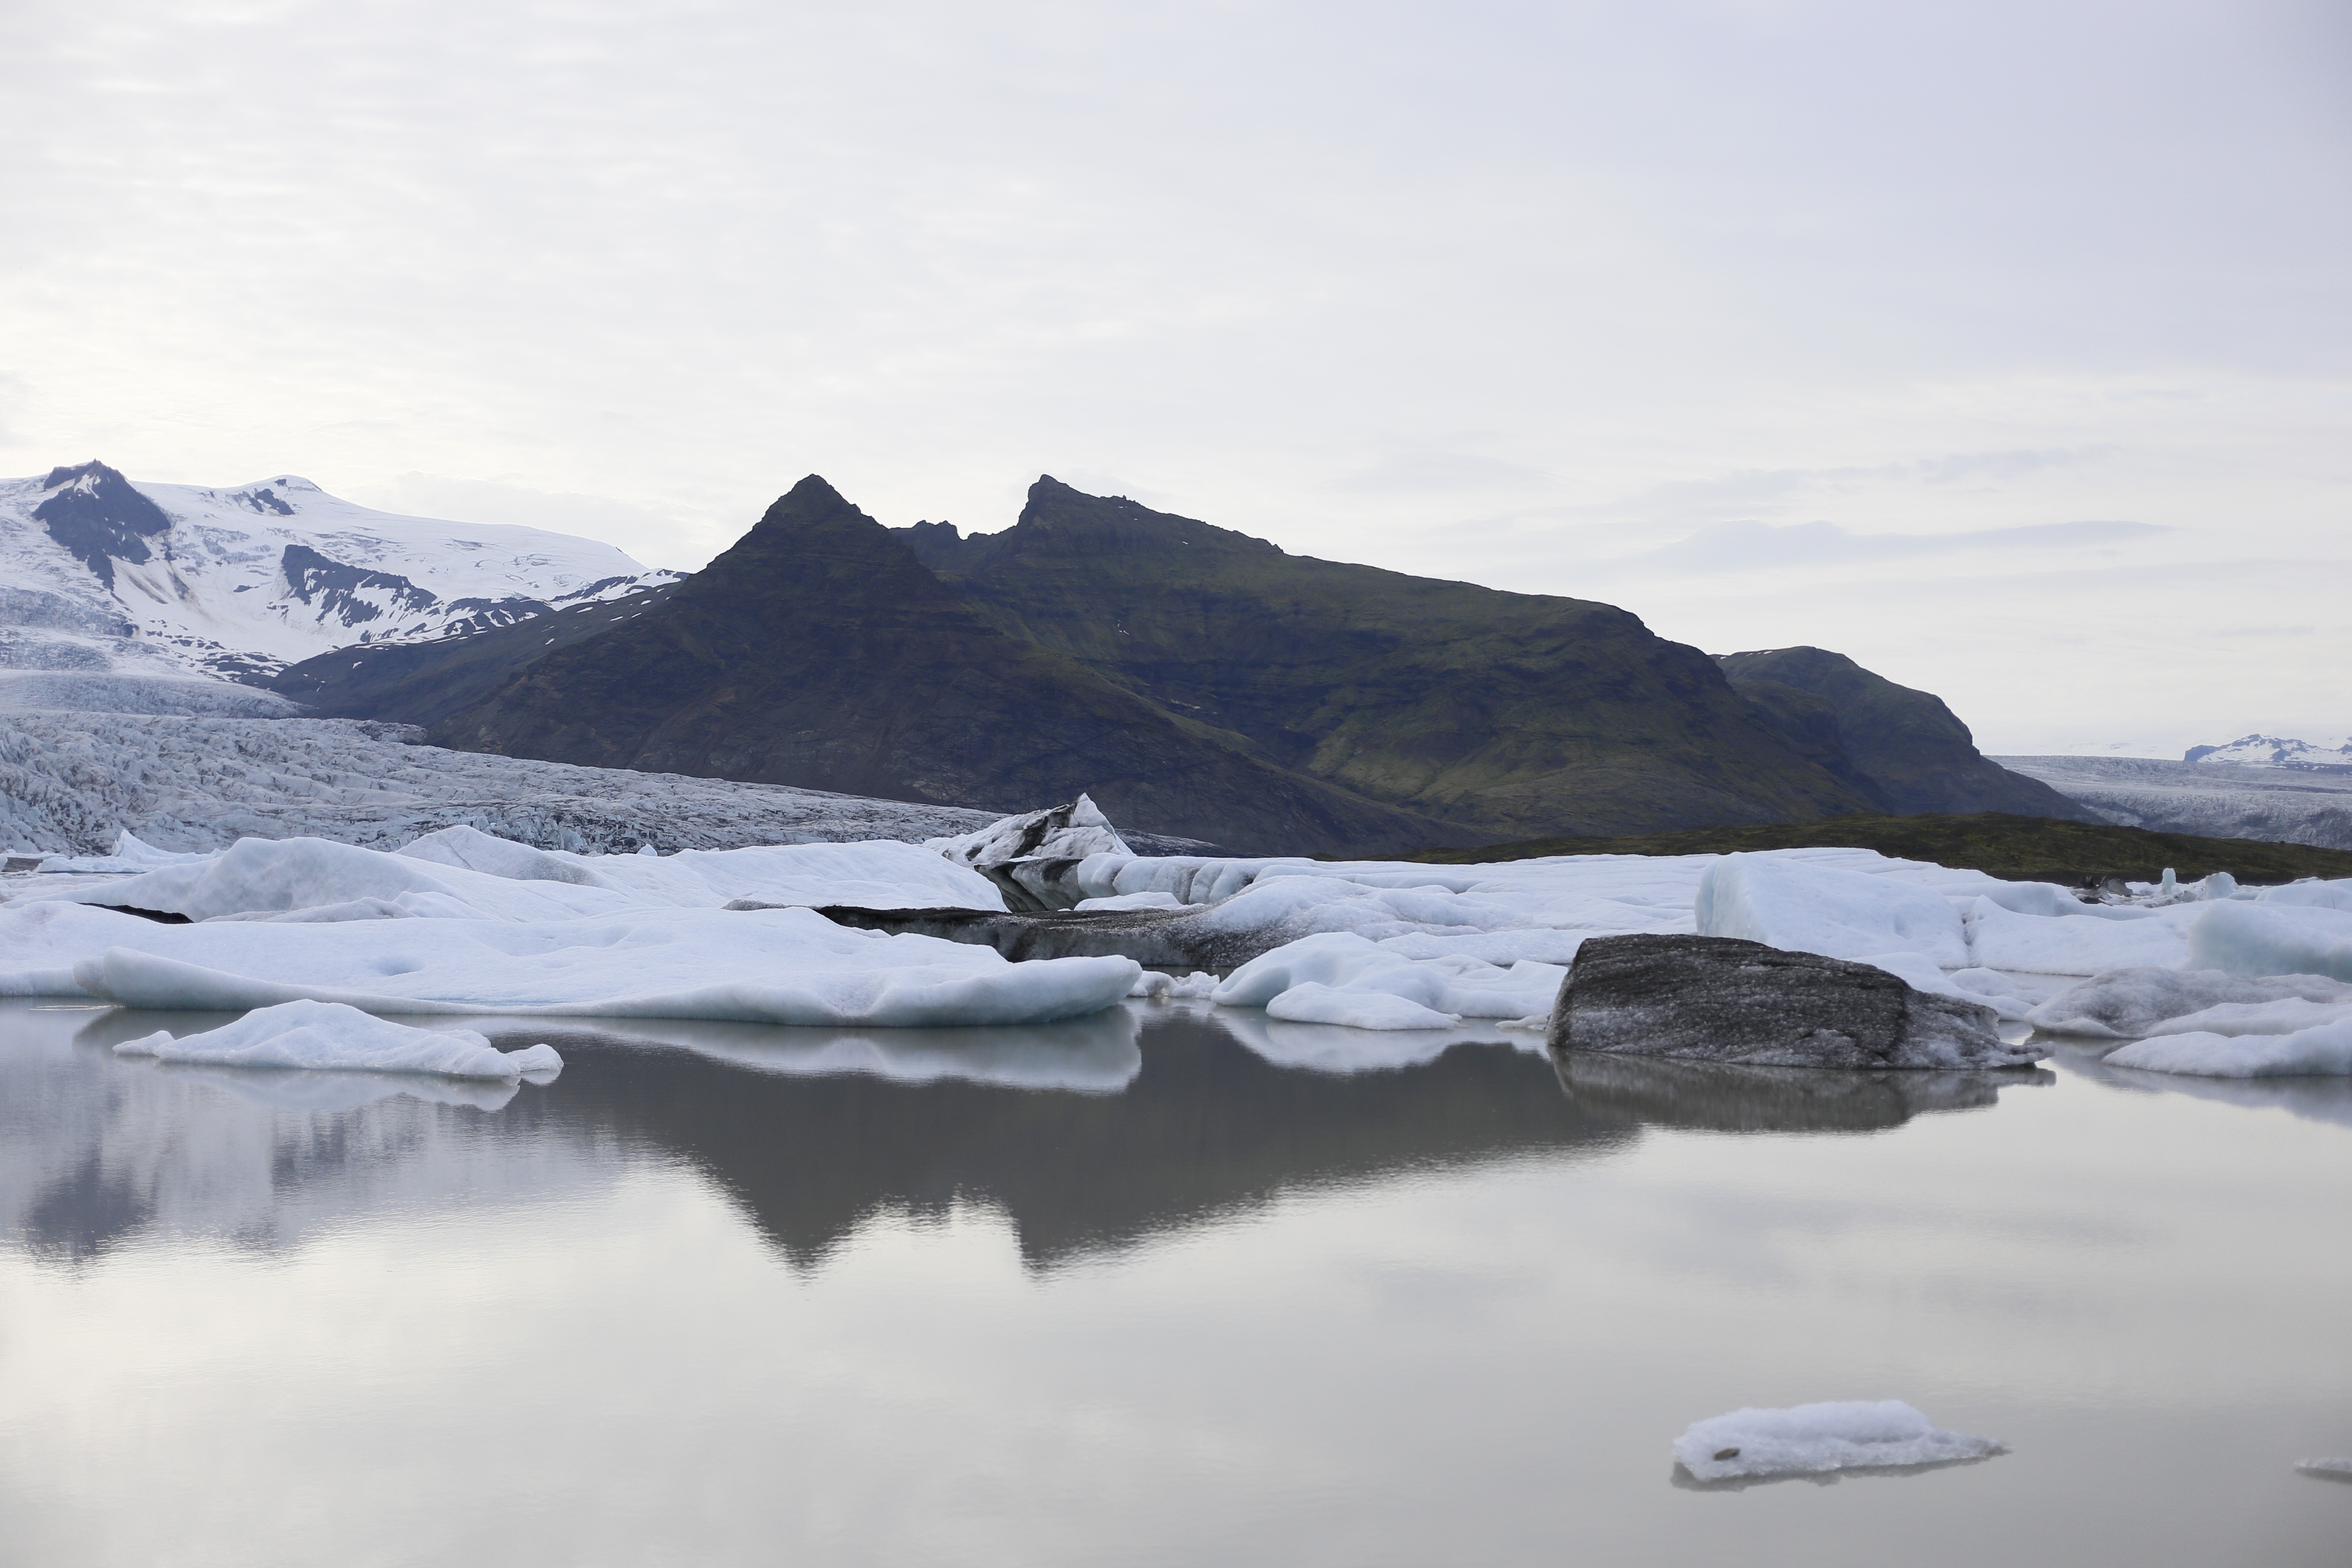
sea, water, mountain, snow, winter, lake, mountain range, ice, reflection, glacier, park, fjord, iceland, arctic, iceberg, mountains, fell, loch, the national park, landform, arctic ocean, the nature reserve, the glacier, geographical feature, atmospheric phenomenon, glacial landform